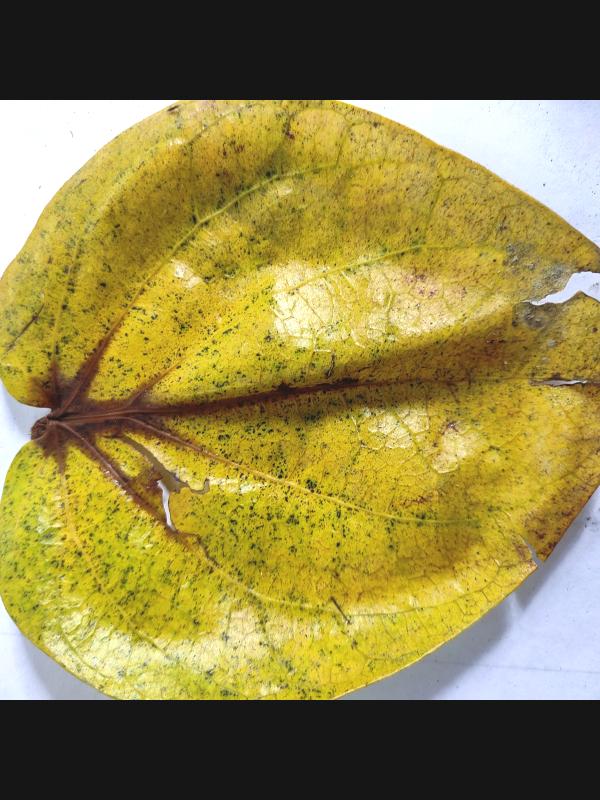
Label: Dried_Leaf